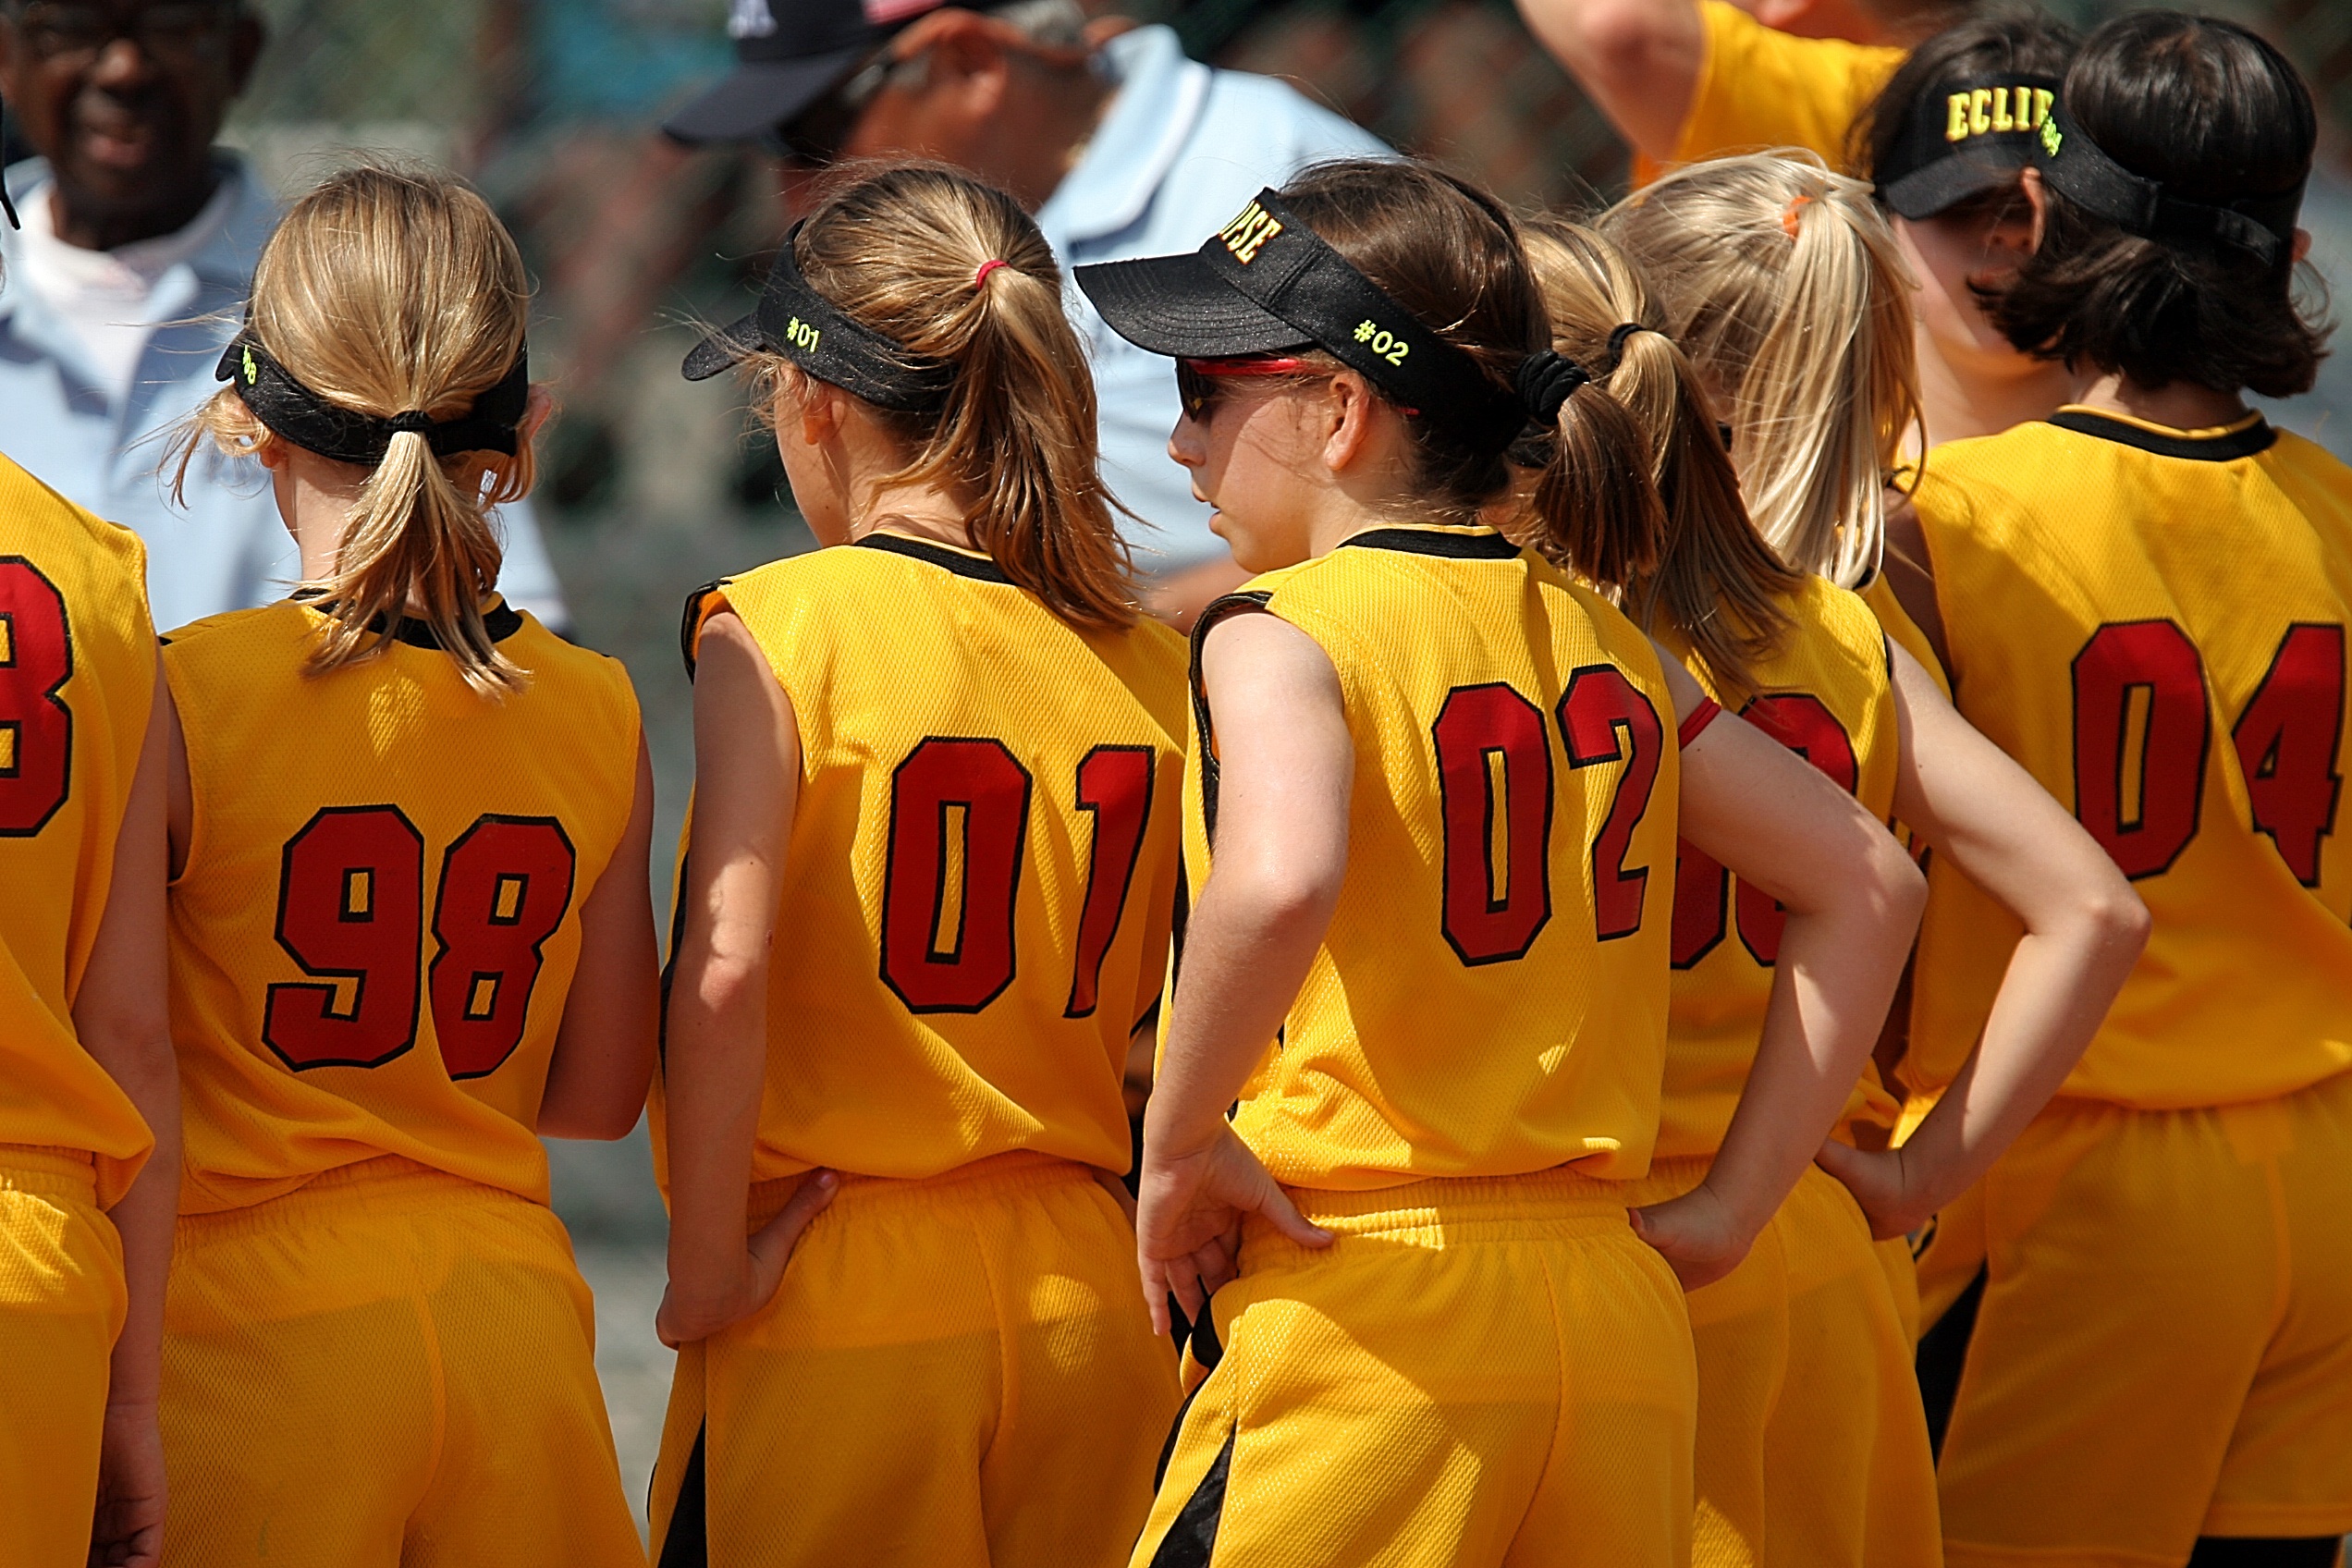
group, field, summer, female, young, basketball, yellow, together, childhood, activity, umpire, outdoors, competition, kids, girls, children, team, friends, sports, championship, athletics, tournament, league, softball, ball game, team sport, basketball player, competition event